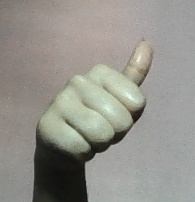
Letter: aleff